Kinoshita Station

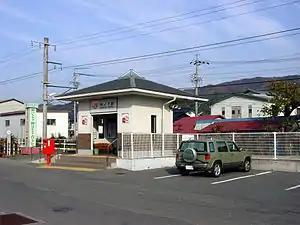
Kinoshita Station in November 2005

is a railway station on the Iida Line in the town of Minowa, Kamiina District, Nagano, Japan, operated by Central Japan Railway Company (JR Central).